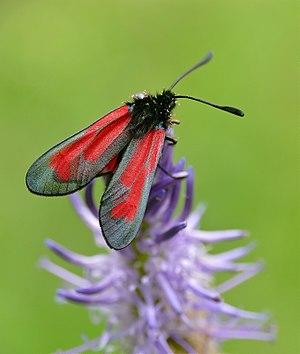
Les zygènes sont des lépidoptères de la famille des Zygaenidae.
Zygaena est un genre de lépidoptères de la famille des Zygaenidae et de la sous-famille des Zygaeninae.